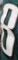
Number: 8